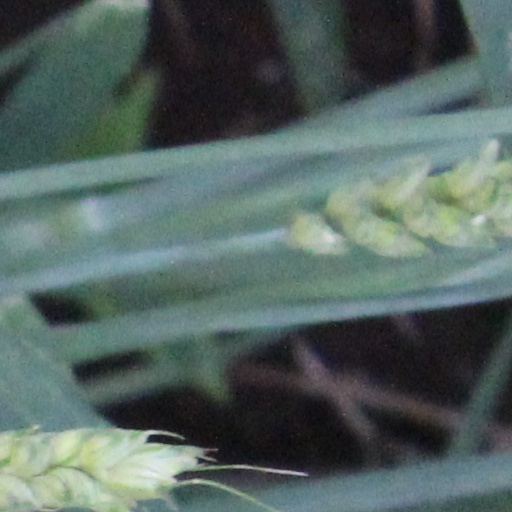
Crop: wheat